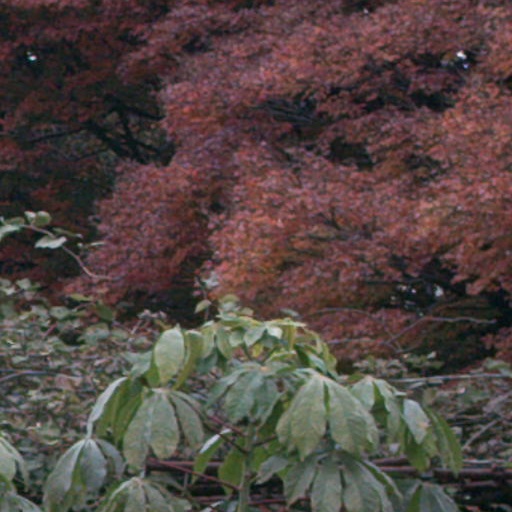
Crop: cassava